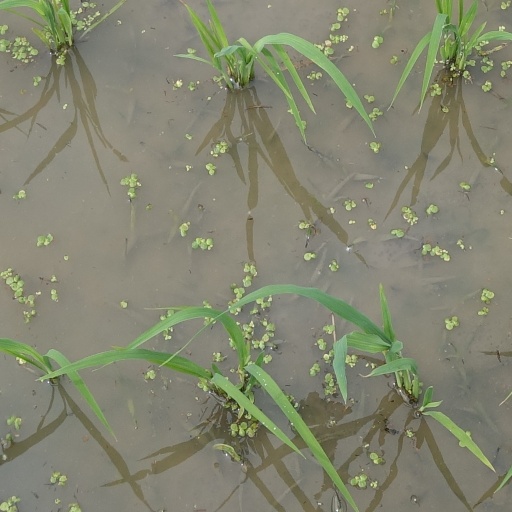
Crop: rice